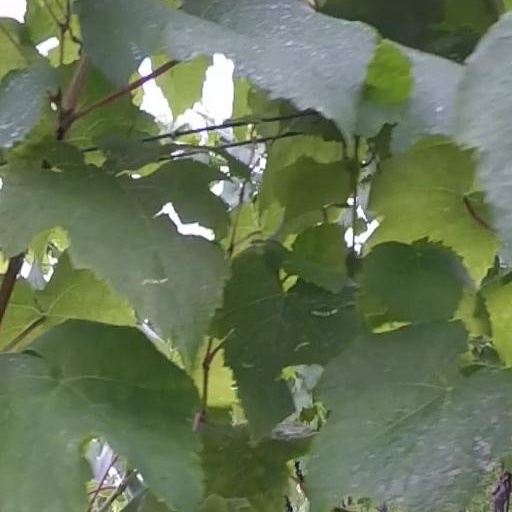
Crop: grape